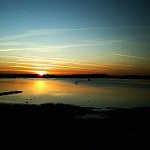
Label: sea